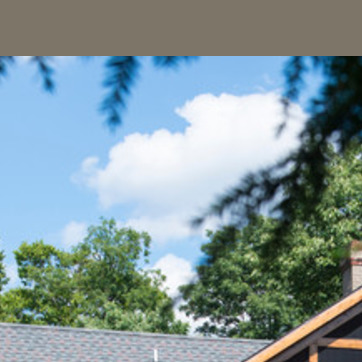
Material: sky